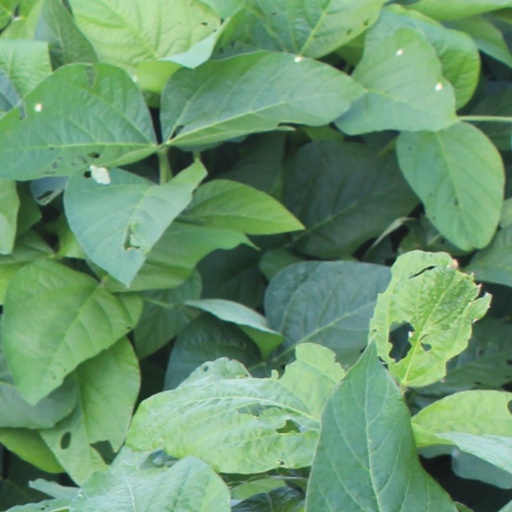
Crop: soybean